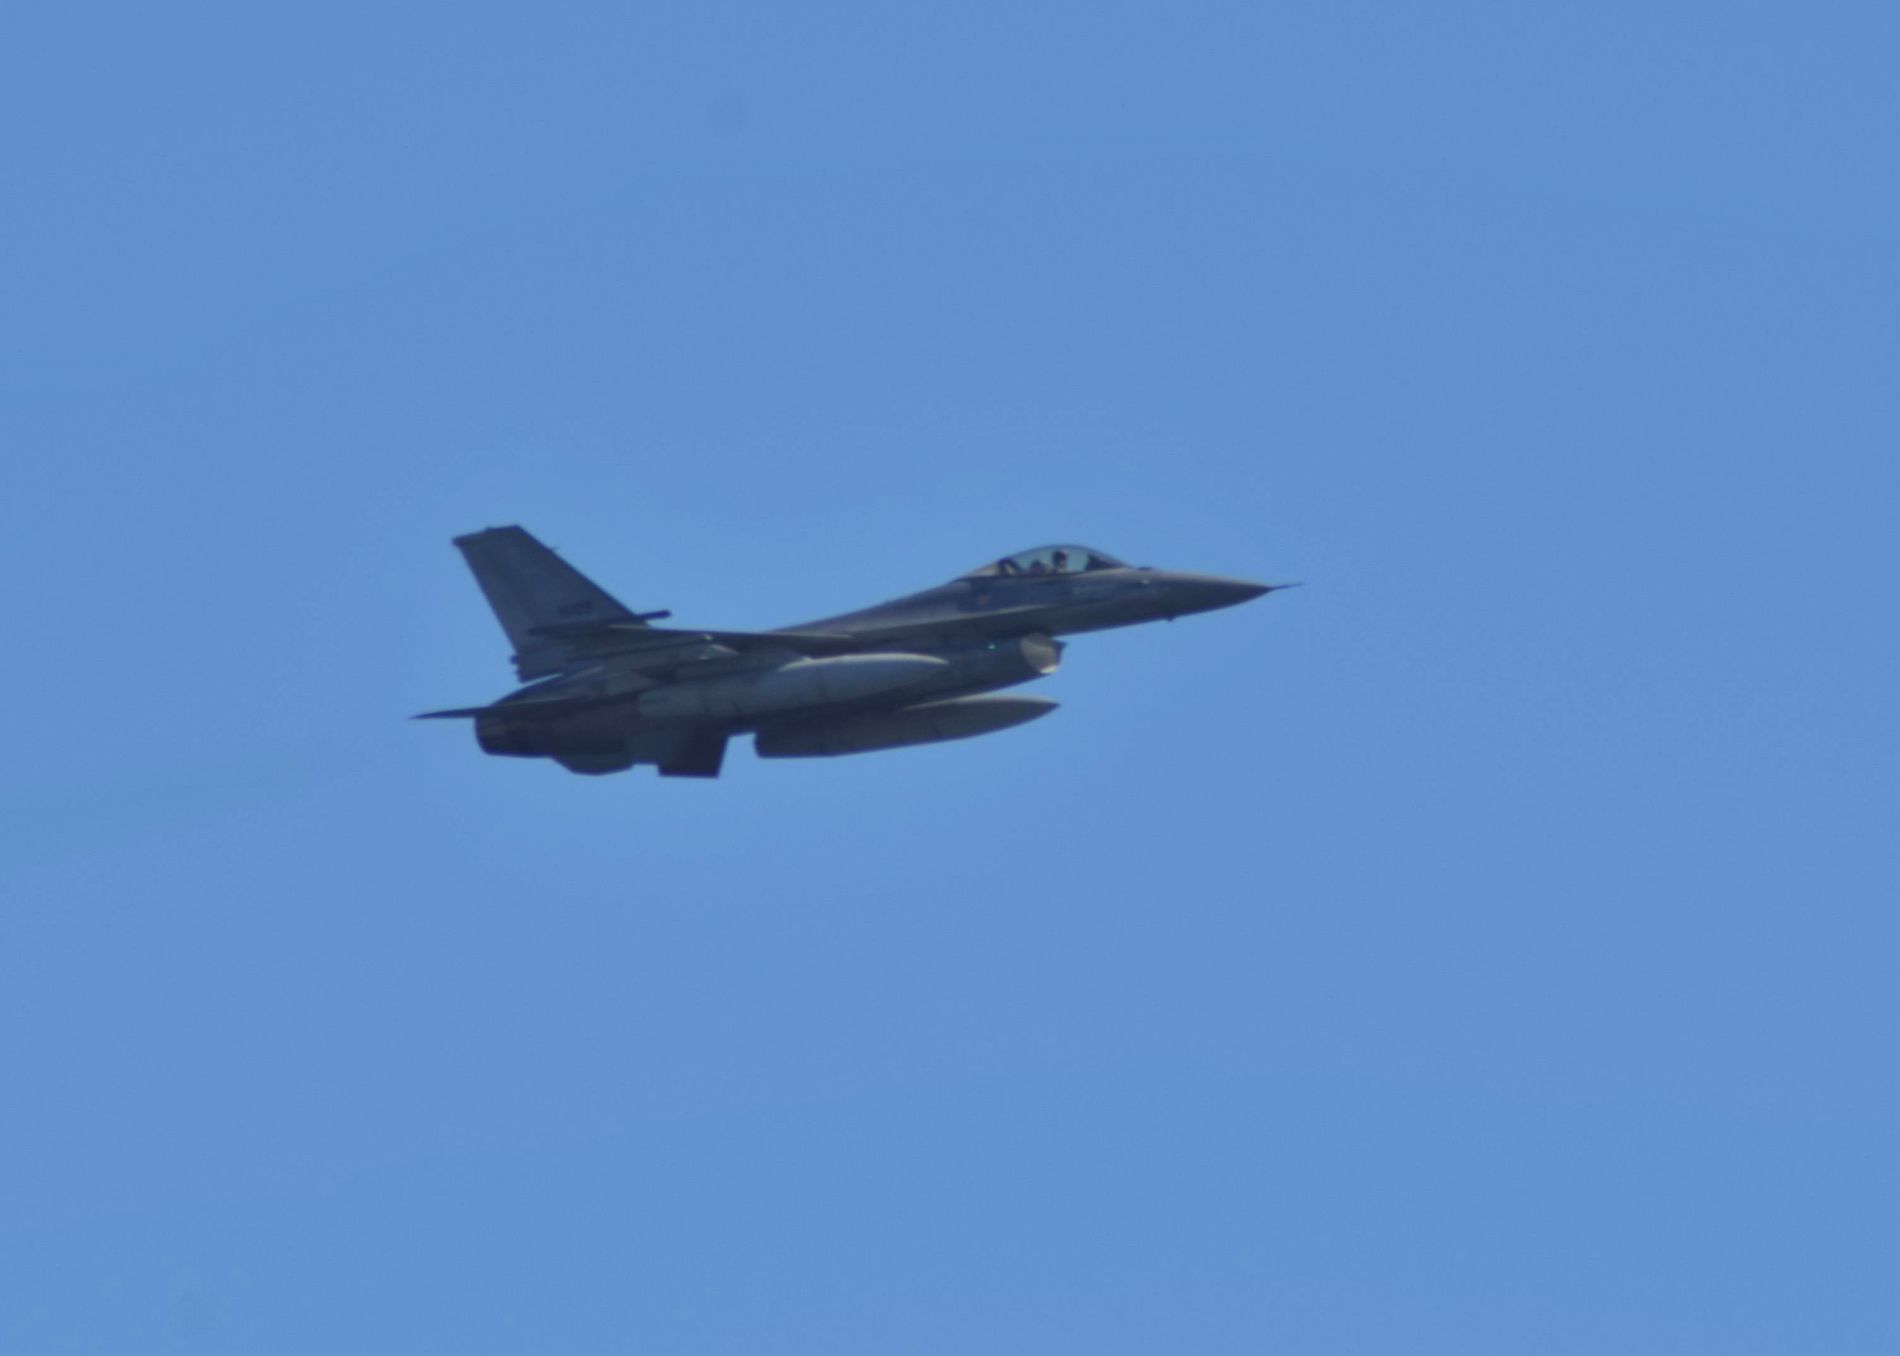
Warplane in the Sky
The image shows an F-16 Fighting Falcon warplane. It's soaring through the sky, and there's a fighter pilot inside it
Low angle. The image shows a warplane in the sky. The lighting is good, revealing the details of the warplane. The color palette consists of gray for the warplane and blue for the sky. The scene reflects a sense of military power.
Labels: Aircraft, Airplane, Transportation, Vehicle, Warplane, Bomber, Jet, Person, Animal, Bird, Flying, Sky, Fighter pilot
Camera: NIKON CORPORATION NIKON D5300
Aperture: F14
Exposure: 1/160 sec
ISO: 100
Focal length: 300.0 mm